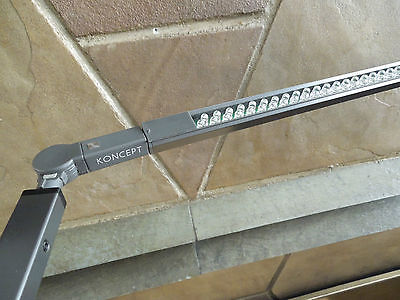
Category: lamp